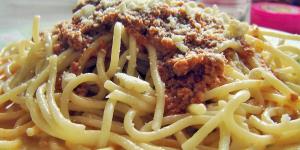
espaguetis a la bolonesa